Möng Pawn State

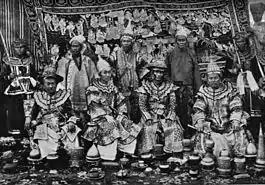
The ruler of Mongpawn, first in the front row from the left, at the Delhi Durbar in 1903

Möng Pawn, also known as Maingpun, was a Shan state in what is today Burma. The state was part of the Eastern Division of the Southern Shan States and was located south of Laihka State in the valley of the Nam Pawn river.